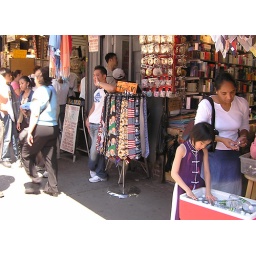
Canal Street. It was about 100 degrees in the city this day. The water girl was very popular.